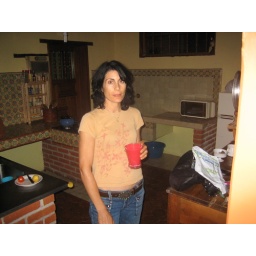
kitchen in the house